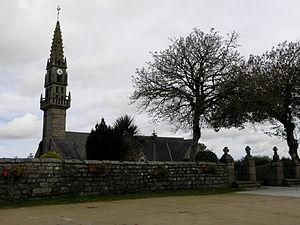
Église Saint-Rivoaré de Lanrivoaré (29). Vue méridionale.
Lanrivoaré [lɑ̃ʁivwaʁe] est une commune du département du Finistère, dans la région Bretagne, en France.
La liste des églises du Finistère recense de la manière la plus complète possible les églises, cathédrales et basiliques situées dans le département français du Finistère.